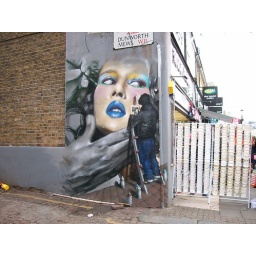
street art in notting hill london.